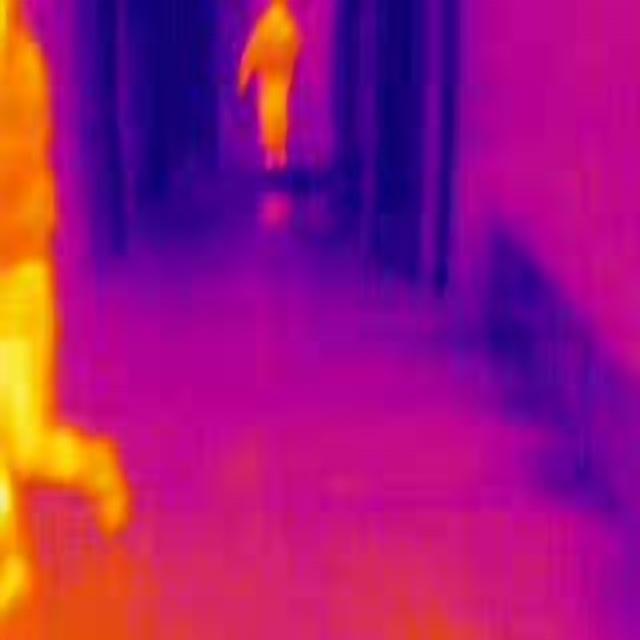
Detected objects:
label: person
label: person